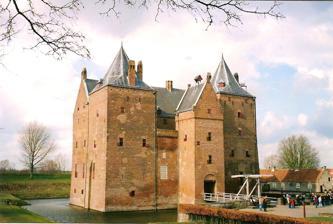
Building: Loevestein Castle
Country: Netherlands
Year built: 1397
Dutch medieval castle in Zaltbommel Loevestein Castle Slot Loevestein Poederoijen , the Netherlands Slot Loevestein Slot Loevestein (1621) Loevestein Castle Coordinates 51°48′59″N 5°01′17″E / 51.8164°N 5.0214°E / 51.8164; 5.0214 Type Castle Site information Open to the public Yes Condition Good Website www .slotloevestein .nl Site history Built 1361 Built by Dirk Loef of Horne Loevestein Castle ( Dutch : Slot Loevestein [ˈslɔt ˈluvəstɛin] ) is a medieval castle in the municipality of Zaltbommel , Gelderland , the Netherlands . The castle  was built by the knight Dirk Loef of Horne (hence "Loef's stein" (stone) house)  between 1357 and 1397. Until World War II Loevestein Castle was part of the Dutch Waterline , the main Dutch defense line that was based on flooding an area of land south and east of the western provinces. Currently the castle is used as a medieval museum and function centre. History Aerial view of Loevestein Castle. Loevestein is a water castle that was built between 1357 and 1368. It was built in a strategic location in the middle of the Netherlands , where the Maas and Waal rivers come together (just west of current day villages of Poederoijen and Brakel , in the municipality of Zaltbommel , in Gelderland ). At first it was a simple square brick  building, used to extract tolls from trading vessels plying the rivers. By 1372, the castle was under control of the Counts of Holland . In the 16th century (around 1575, on orders given by William the Silent ) it was expanded to a larger fortress surrounded by earthen fortifications with two (later  three) stone bastions on the northern side, two moats , an arsenal , and barracks for a commander and soldiers, and castle was integrated into the Hollandic Water Line . It changed hands twice between the Northern Dutch and the Spanish during the Eighty Years' War : first on December 9, 1570, it was taken by the Geuzen , then ten days later by the Spanish;  on June 25, 1572, it was retaken by the Dutch. From 1619 the castle became a prison for political prisoners . One famous inmate was the eminent lawyer, poet and politician Hugo de Groot ( Hugo Grotius ) often presented as the "father of modern international law",  who was serving a controversially imposed life sentence from 1619, over his involvement in the controversies over religious policy of the Dutch Republic . In 1621, his wife Maria van Reigersberch , who was also staying at the castle, hid with him in a book chest that was regularly brought for them. He subsequently became the Swedish Ambassador to France for 10 years. Another high-profile inmate was the English Vice-Admiral George Ayscue . In literature In Alexandre Dumas, père 's novel La Tulipe Noire , the main character Cornelius Van Baerle is imprisoned at Loevestein. See also Loevestein faction List of castles in the Netherlands Gallery Gunpowder tower at castle Loevestein. Wall Former service houses Remise Interior of the castle Trunk that allegedly was used by De Groot to flee the castle References